Phyllis Dare

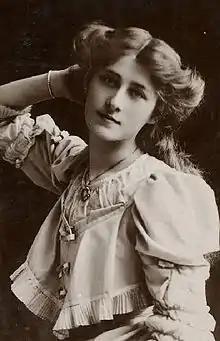
Dare 1906

Phyllis Dare (born Phyllis Constance Haddie Dones; 15 August 1890 – 27 April 1975) was an English actress and singer famous for her performances in Edwardian musical comedy and other musical theatre in the first half of the 20th century.